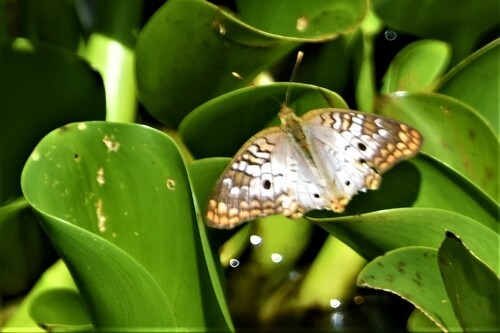
Scientific name: Anartia jatrophae
Common name: White peacock
Family: Nymphalidae
Order: Lepidoptera
Pollinator type: Primary pollinator
Habitat: Gardens, parks, and open areas
Geographic range: Southern United States to Argentina
Conservation status: Least Concern